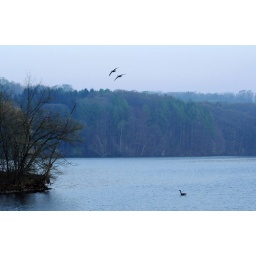
Come join us - birds flying in Tomhannock Reservoir, Troy NY